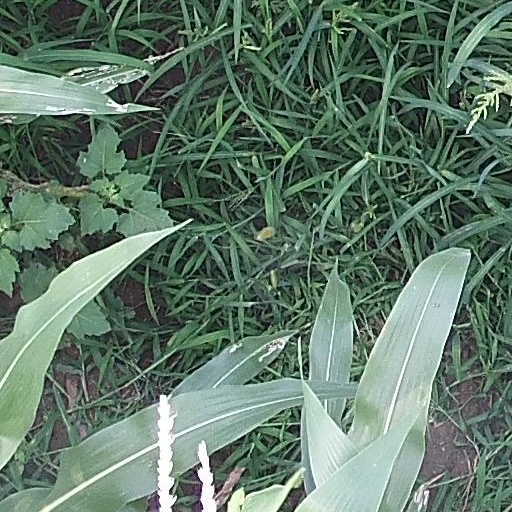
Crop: maize; corn